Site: brandenburg
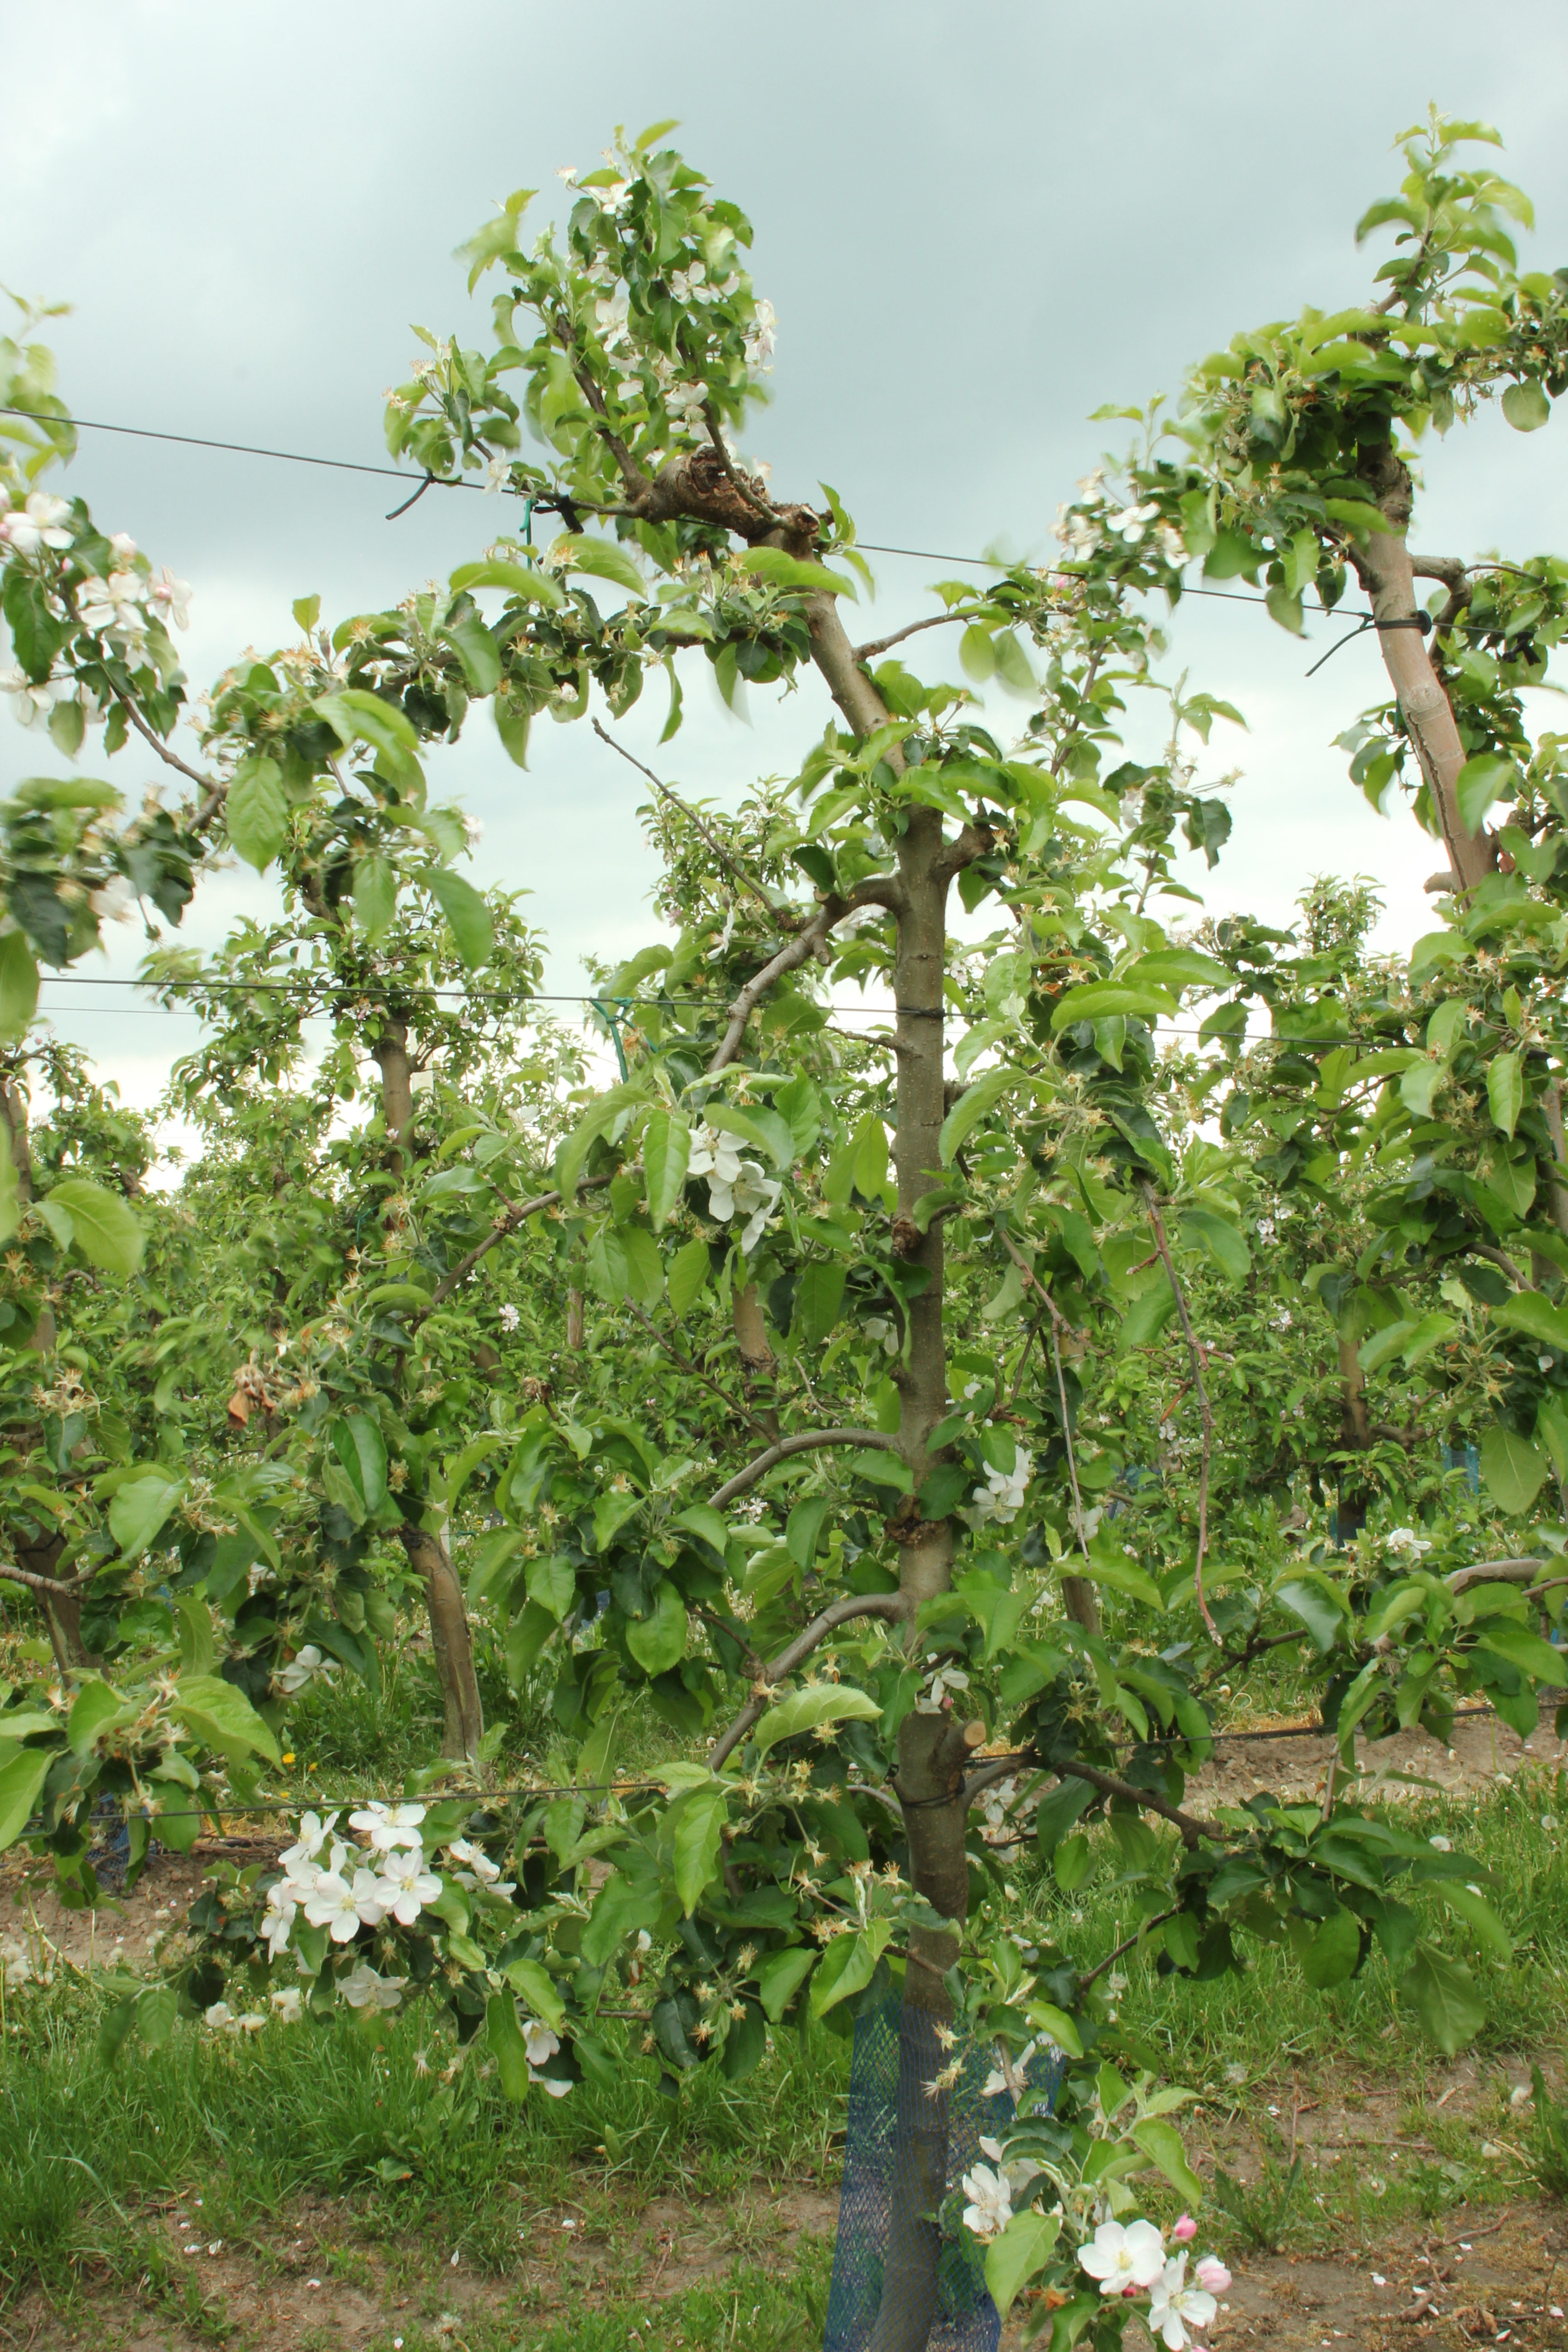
Growth stage (BBCH 67): Flowering